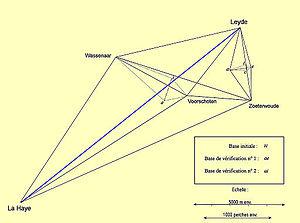
Snellius
Une méridienne est un arc de méridien déterminé par triangulation géodésique et mesures astronomiques. Une de ses finalités premières est de déterminer la grandeur d'un degré de méridien terrestre, en un lieu, pour « mesurer la Terre ».